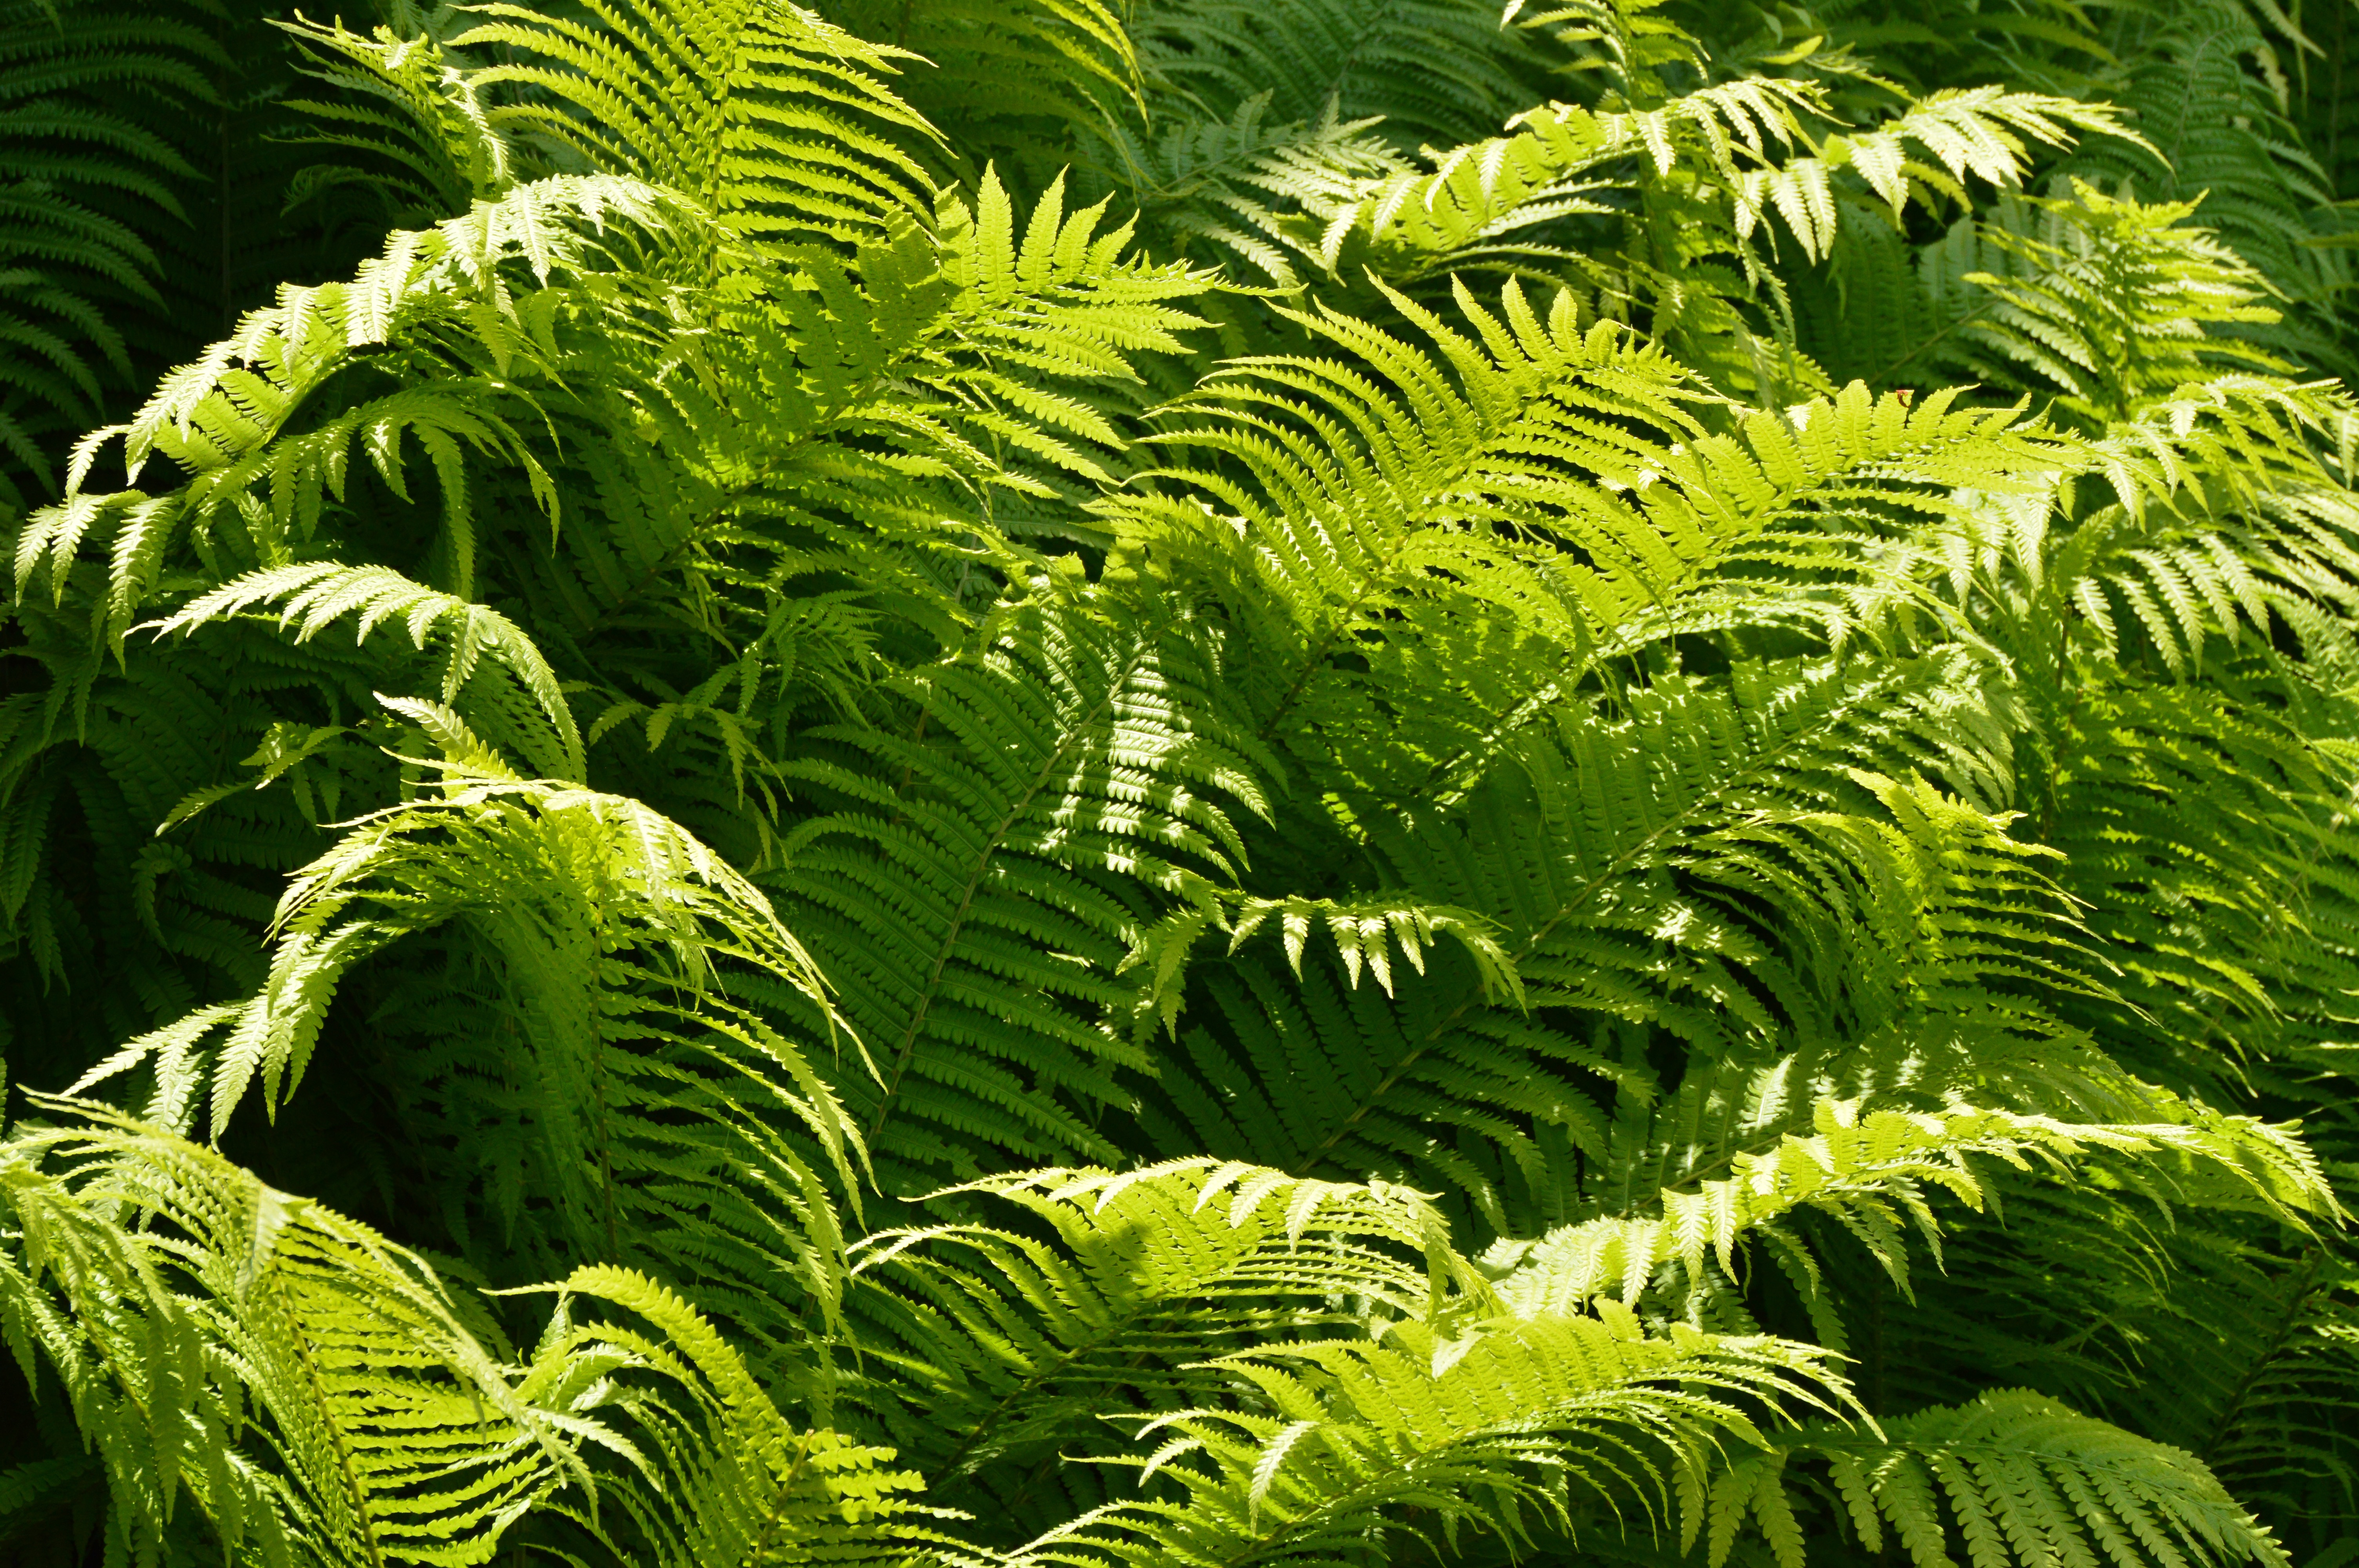
forest, branch, growth, plant, leaf, flower, fruitful, green, jungle, lush, botany, fern, zen, full, design, vegetation, rainforest, ferns, graphic, sunbeam, powerful, material collection, green stuff, feng shui, lush green, intense green, land plant, ferns and horsetails, arecales, vascular plant, ostrich fern